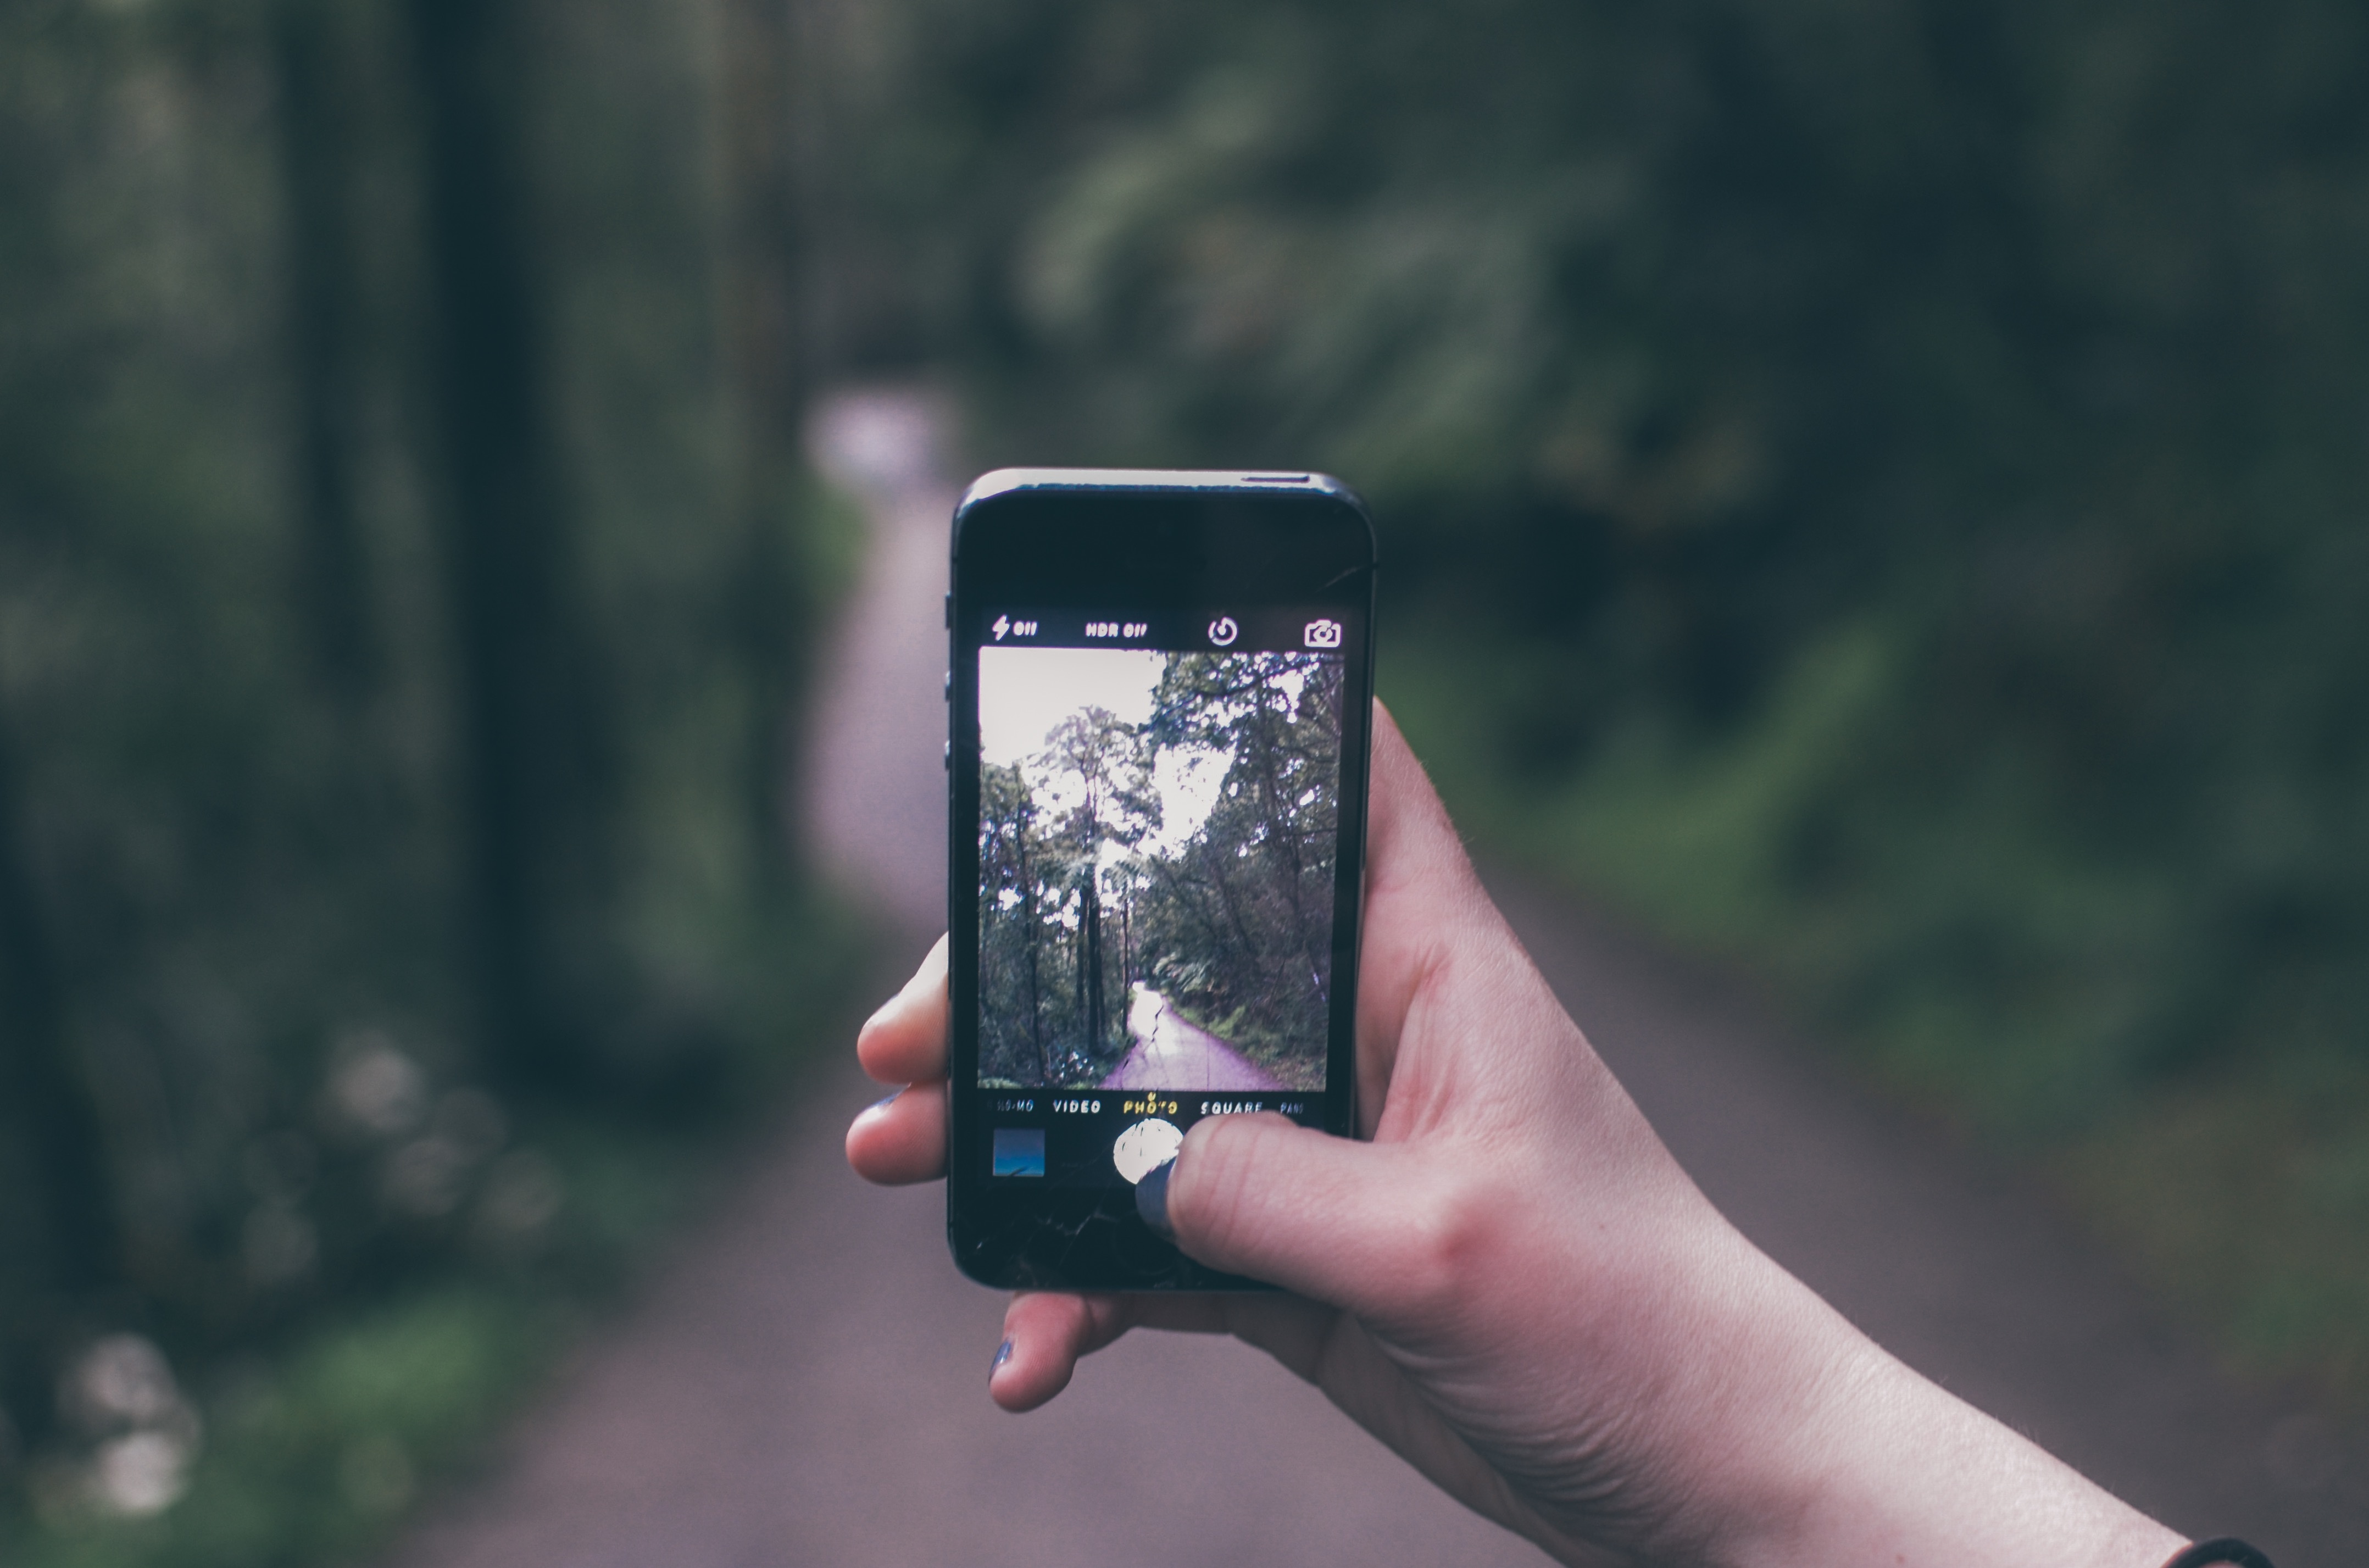
hand, light, white, photography, finger, green, color, gadget, blue, black, mobile phone, photograph